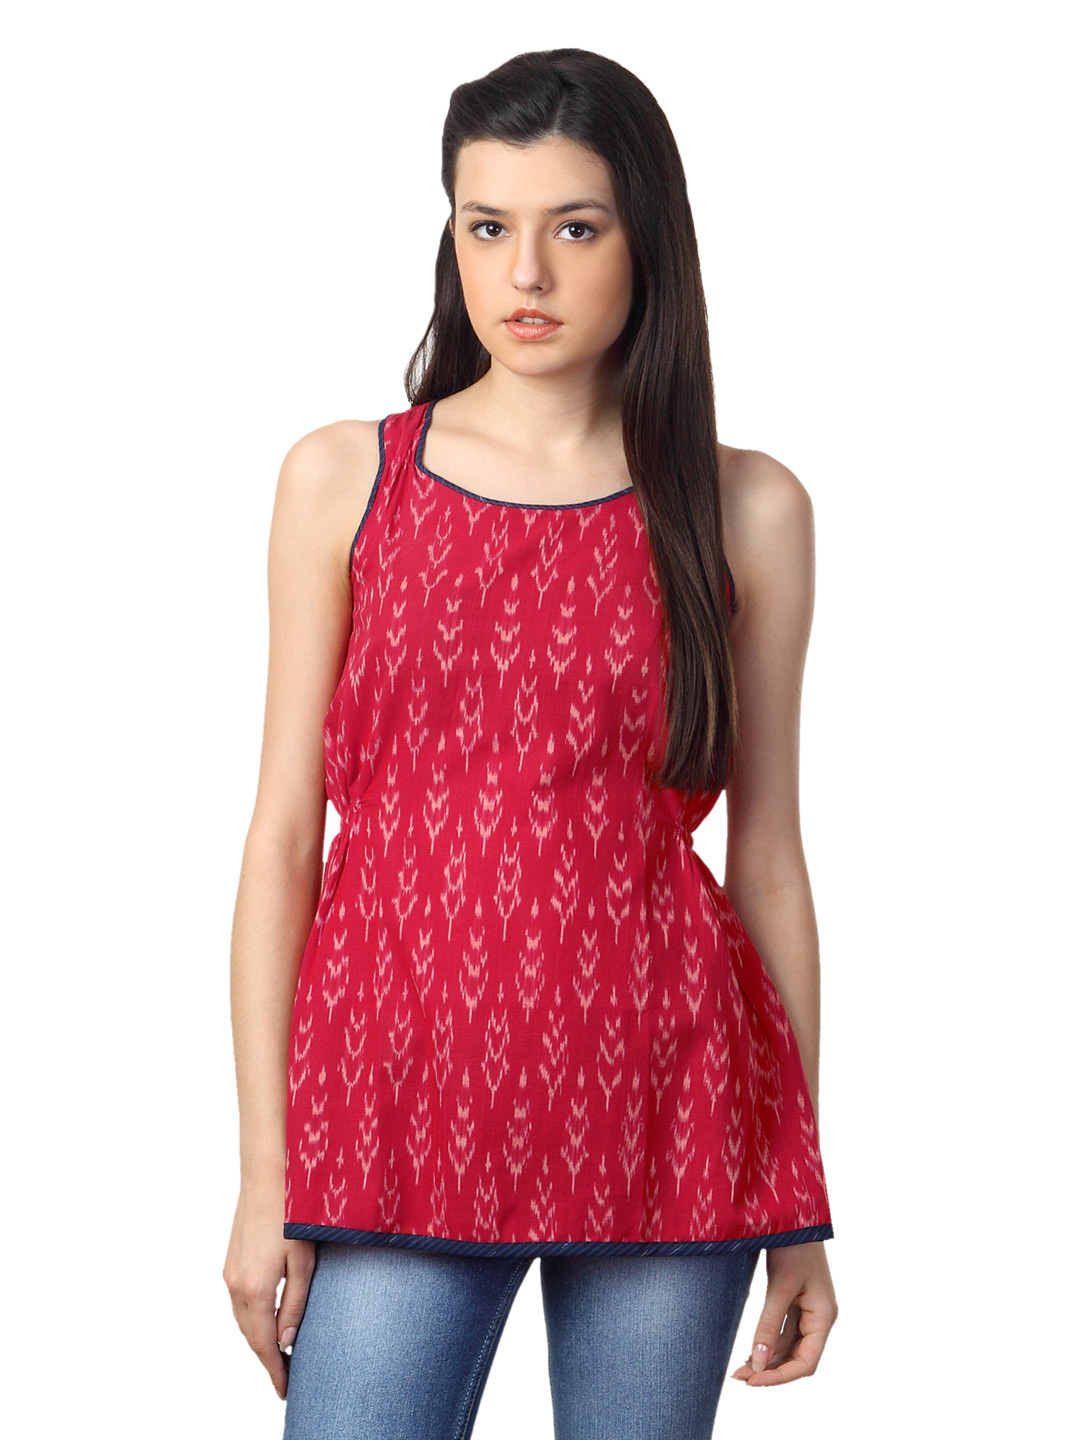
Mother Earth Women Red Kurti
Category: Apparel / Topwear / Kurtis
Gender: Women
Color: Red
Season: Summer 2012
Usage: Ethnic